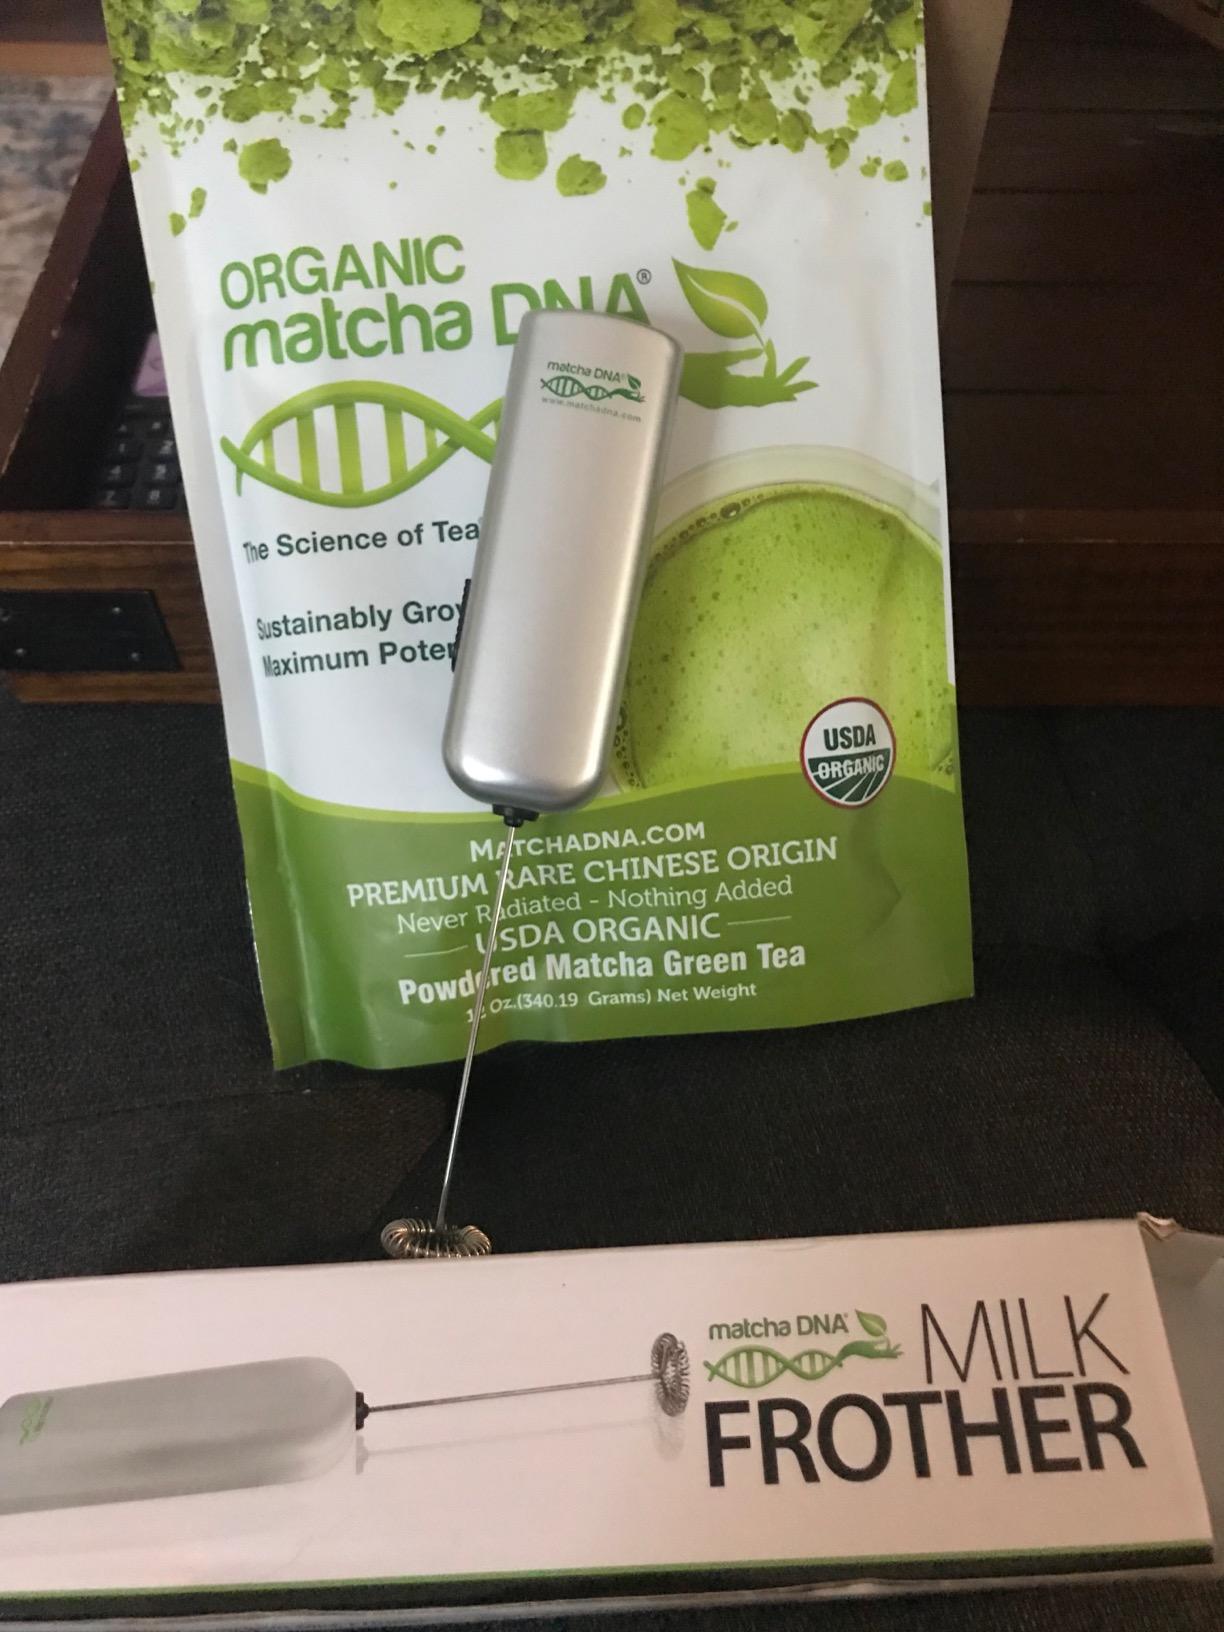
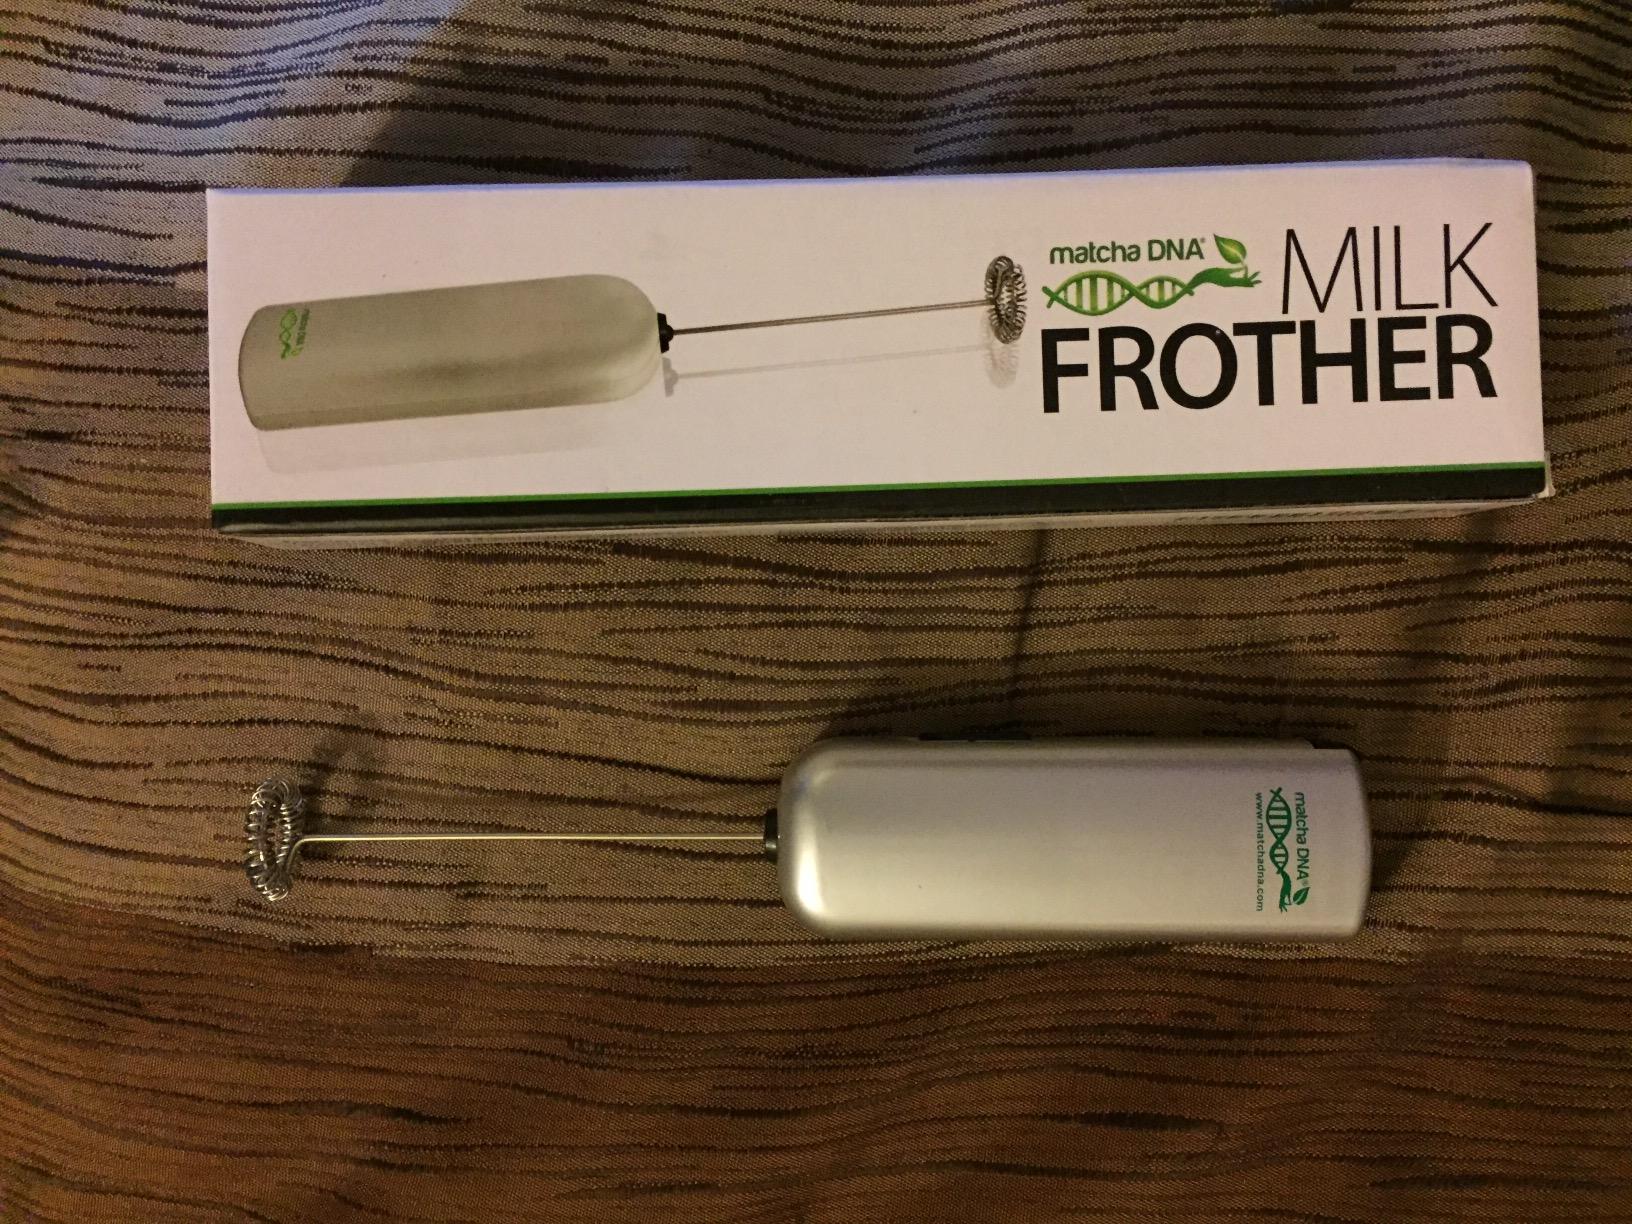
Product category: items_mixer
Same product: yes